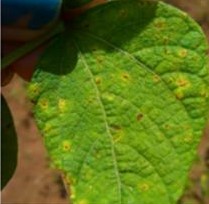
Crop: unknown
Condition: bean_rust